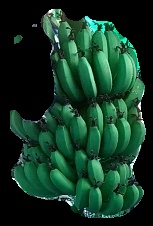
Variety: pachbale
Grade: grade1